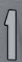
Number: 1